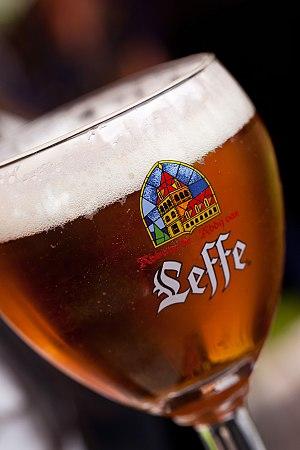
Bonjour..je ne bous que de la leffe.. aux arcs sur agens centre commercial on commande de la leffe et on a autres bières, pas de l'effet maus encore in oaye pour de la leffe..cest pas normal..